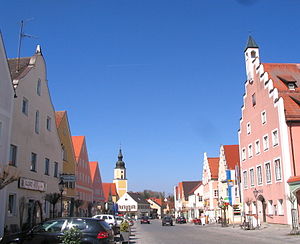
Langquaid
Langquaid er en købstad i Landkreis Kelheim i Regierungsbezirk Niederbayern i den tyske delstat Bayern. Den er en del af Verwaltungsgemeinschaft Langquaid.